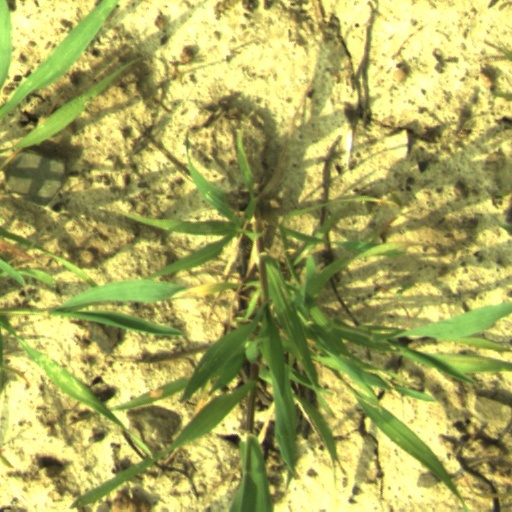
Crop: wheat